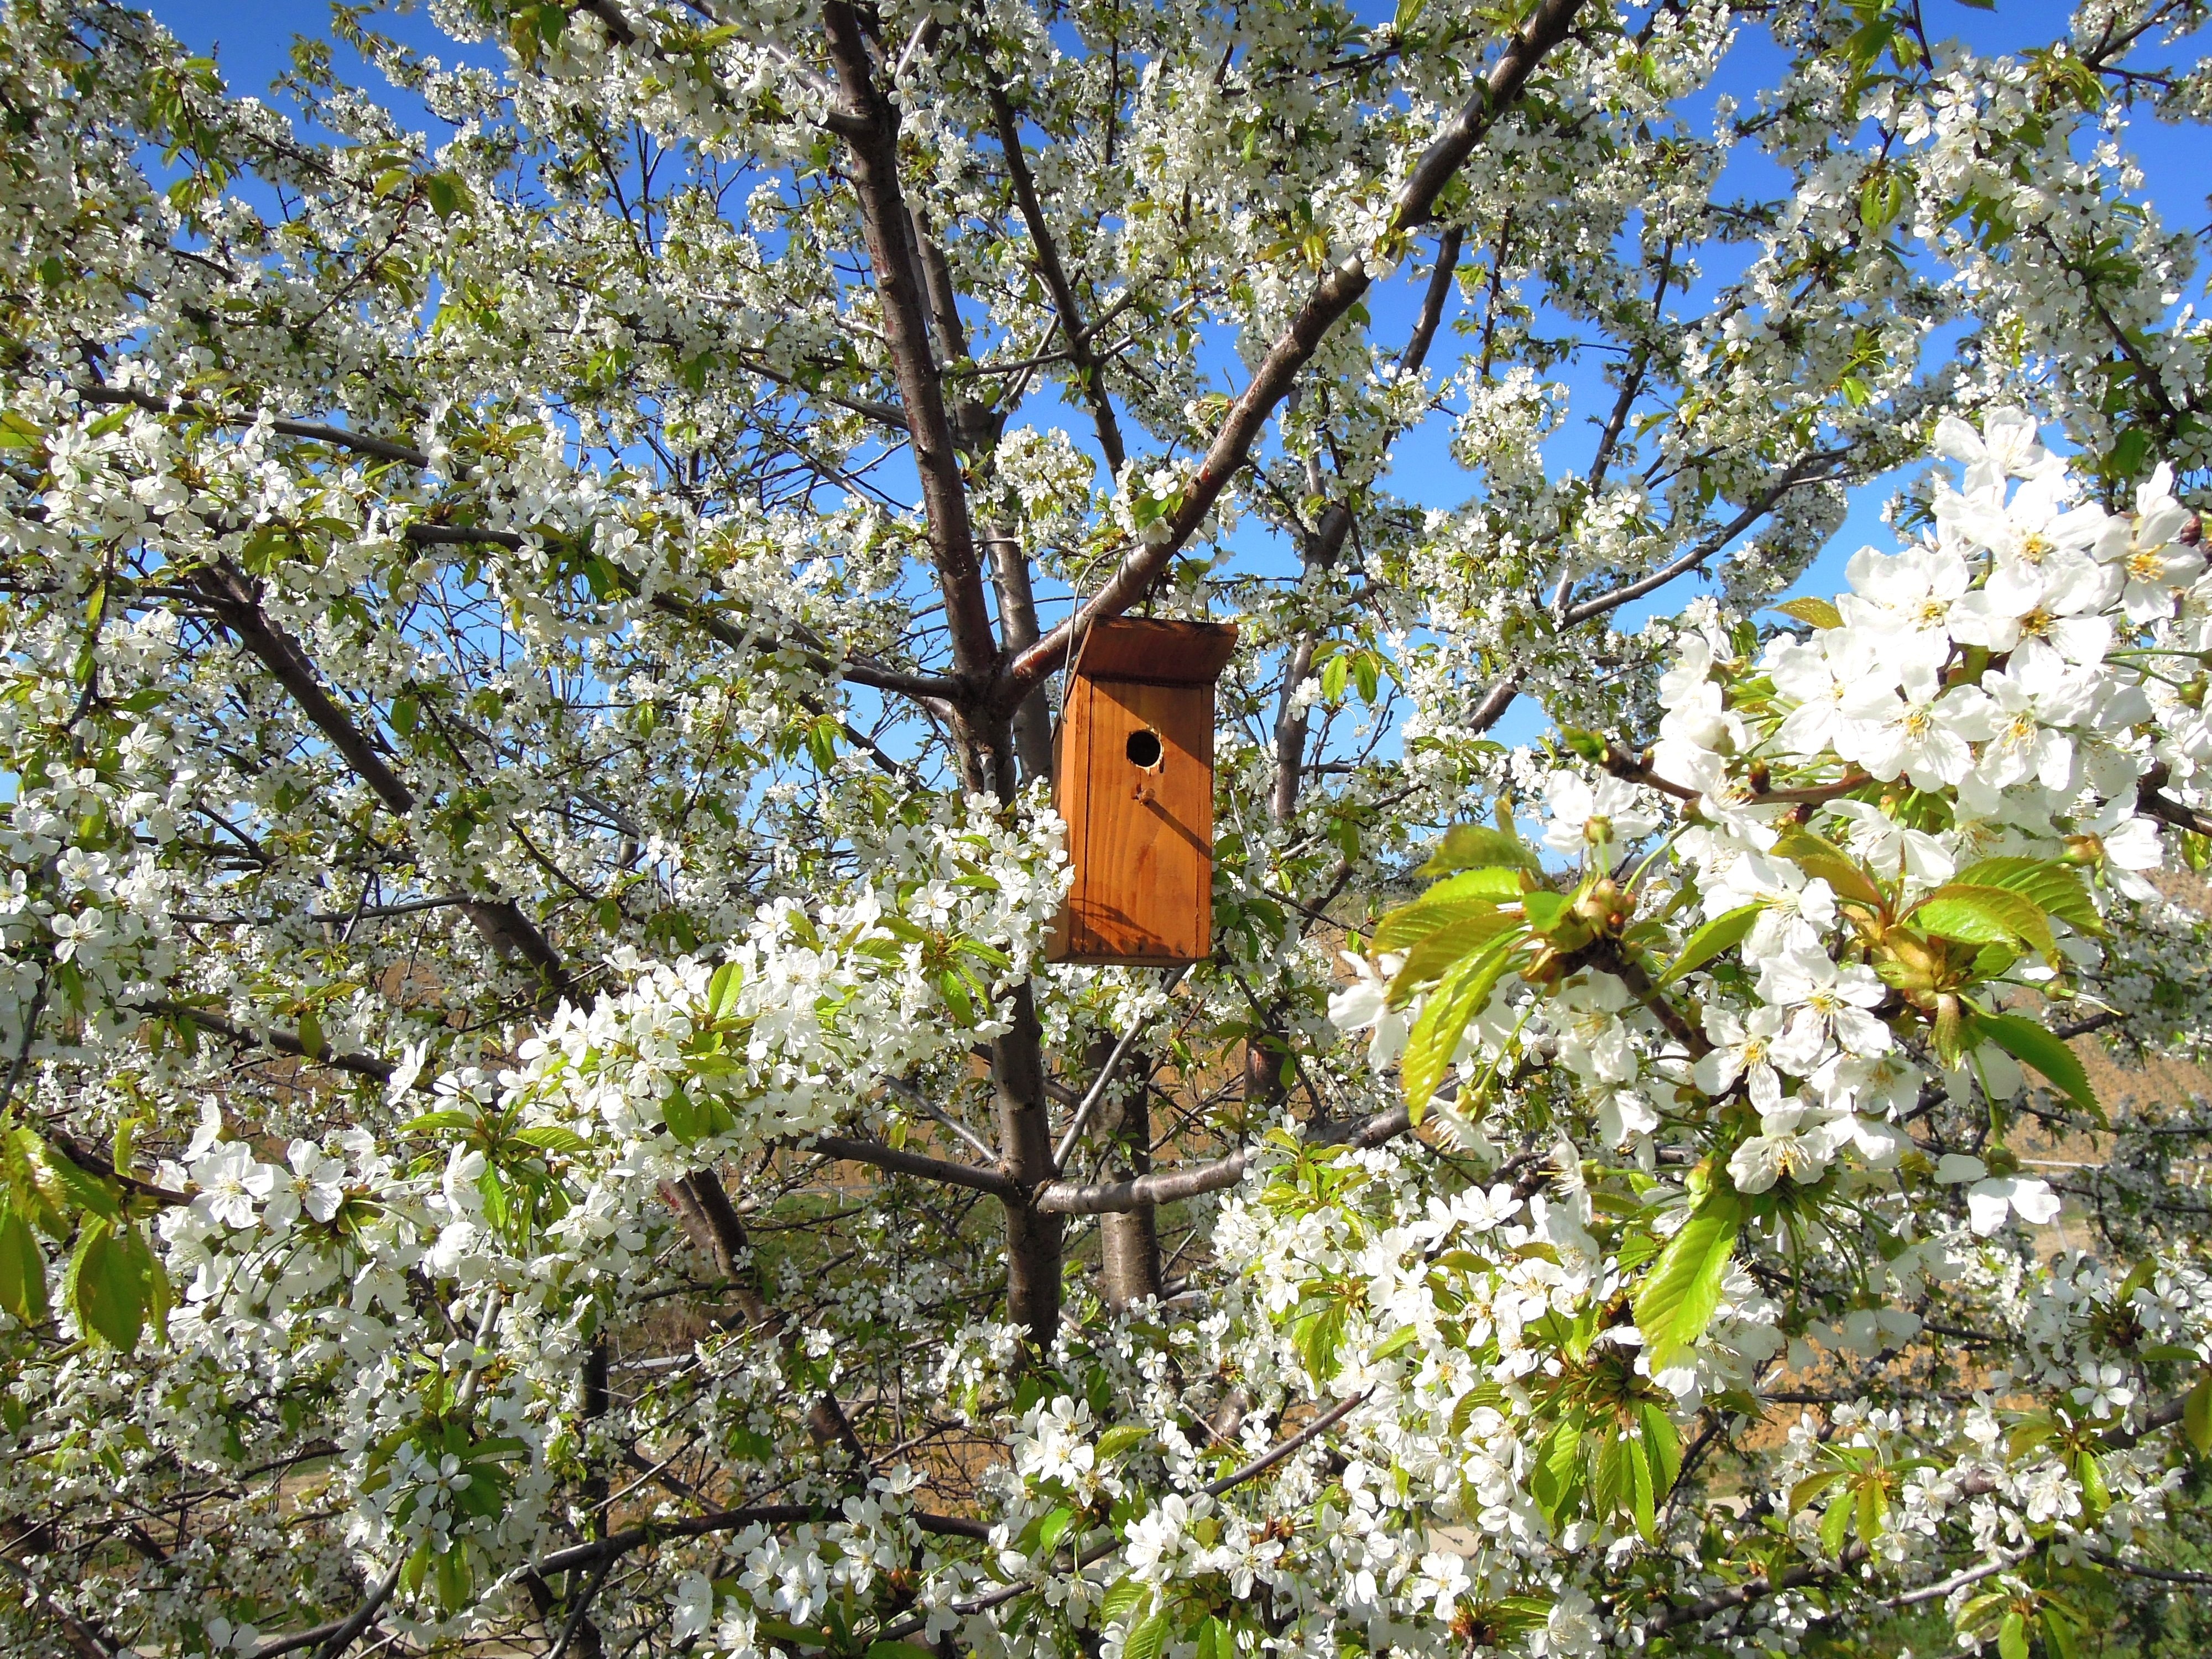
tree, nature, branch, blossom, plant, white, leaf, flower, spring, produce, autumn, botany, garden, flora, season, fauna, cherry blossom, shrub, bough, flowering tree, bird house, woody plant, odu, bird's lair